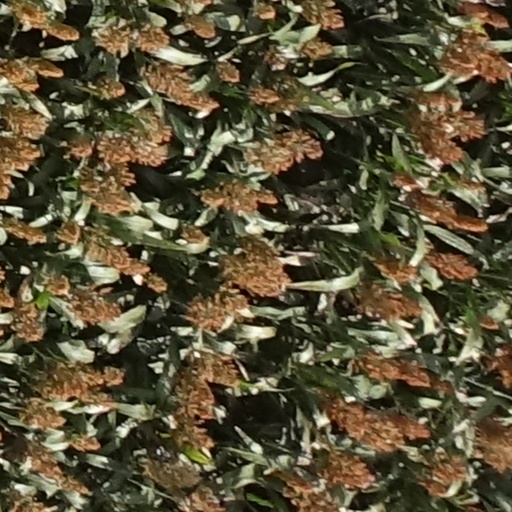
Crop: sorghum